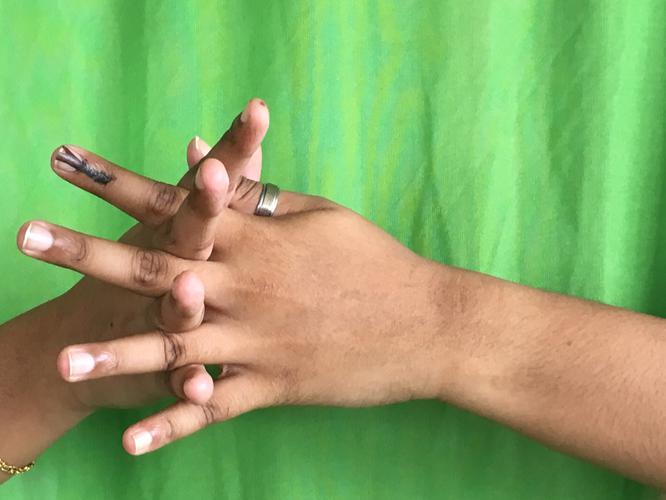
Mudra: Karkatta
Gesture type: double_hand